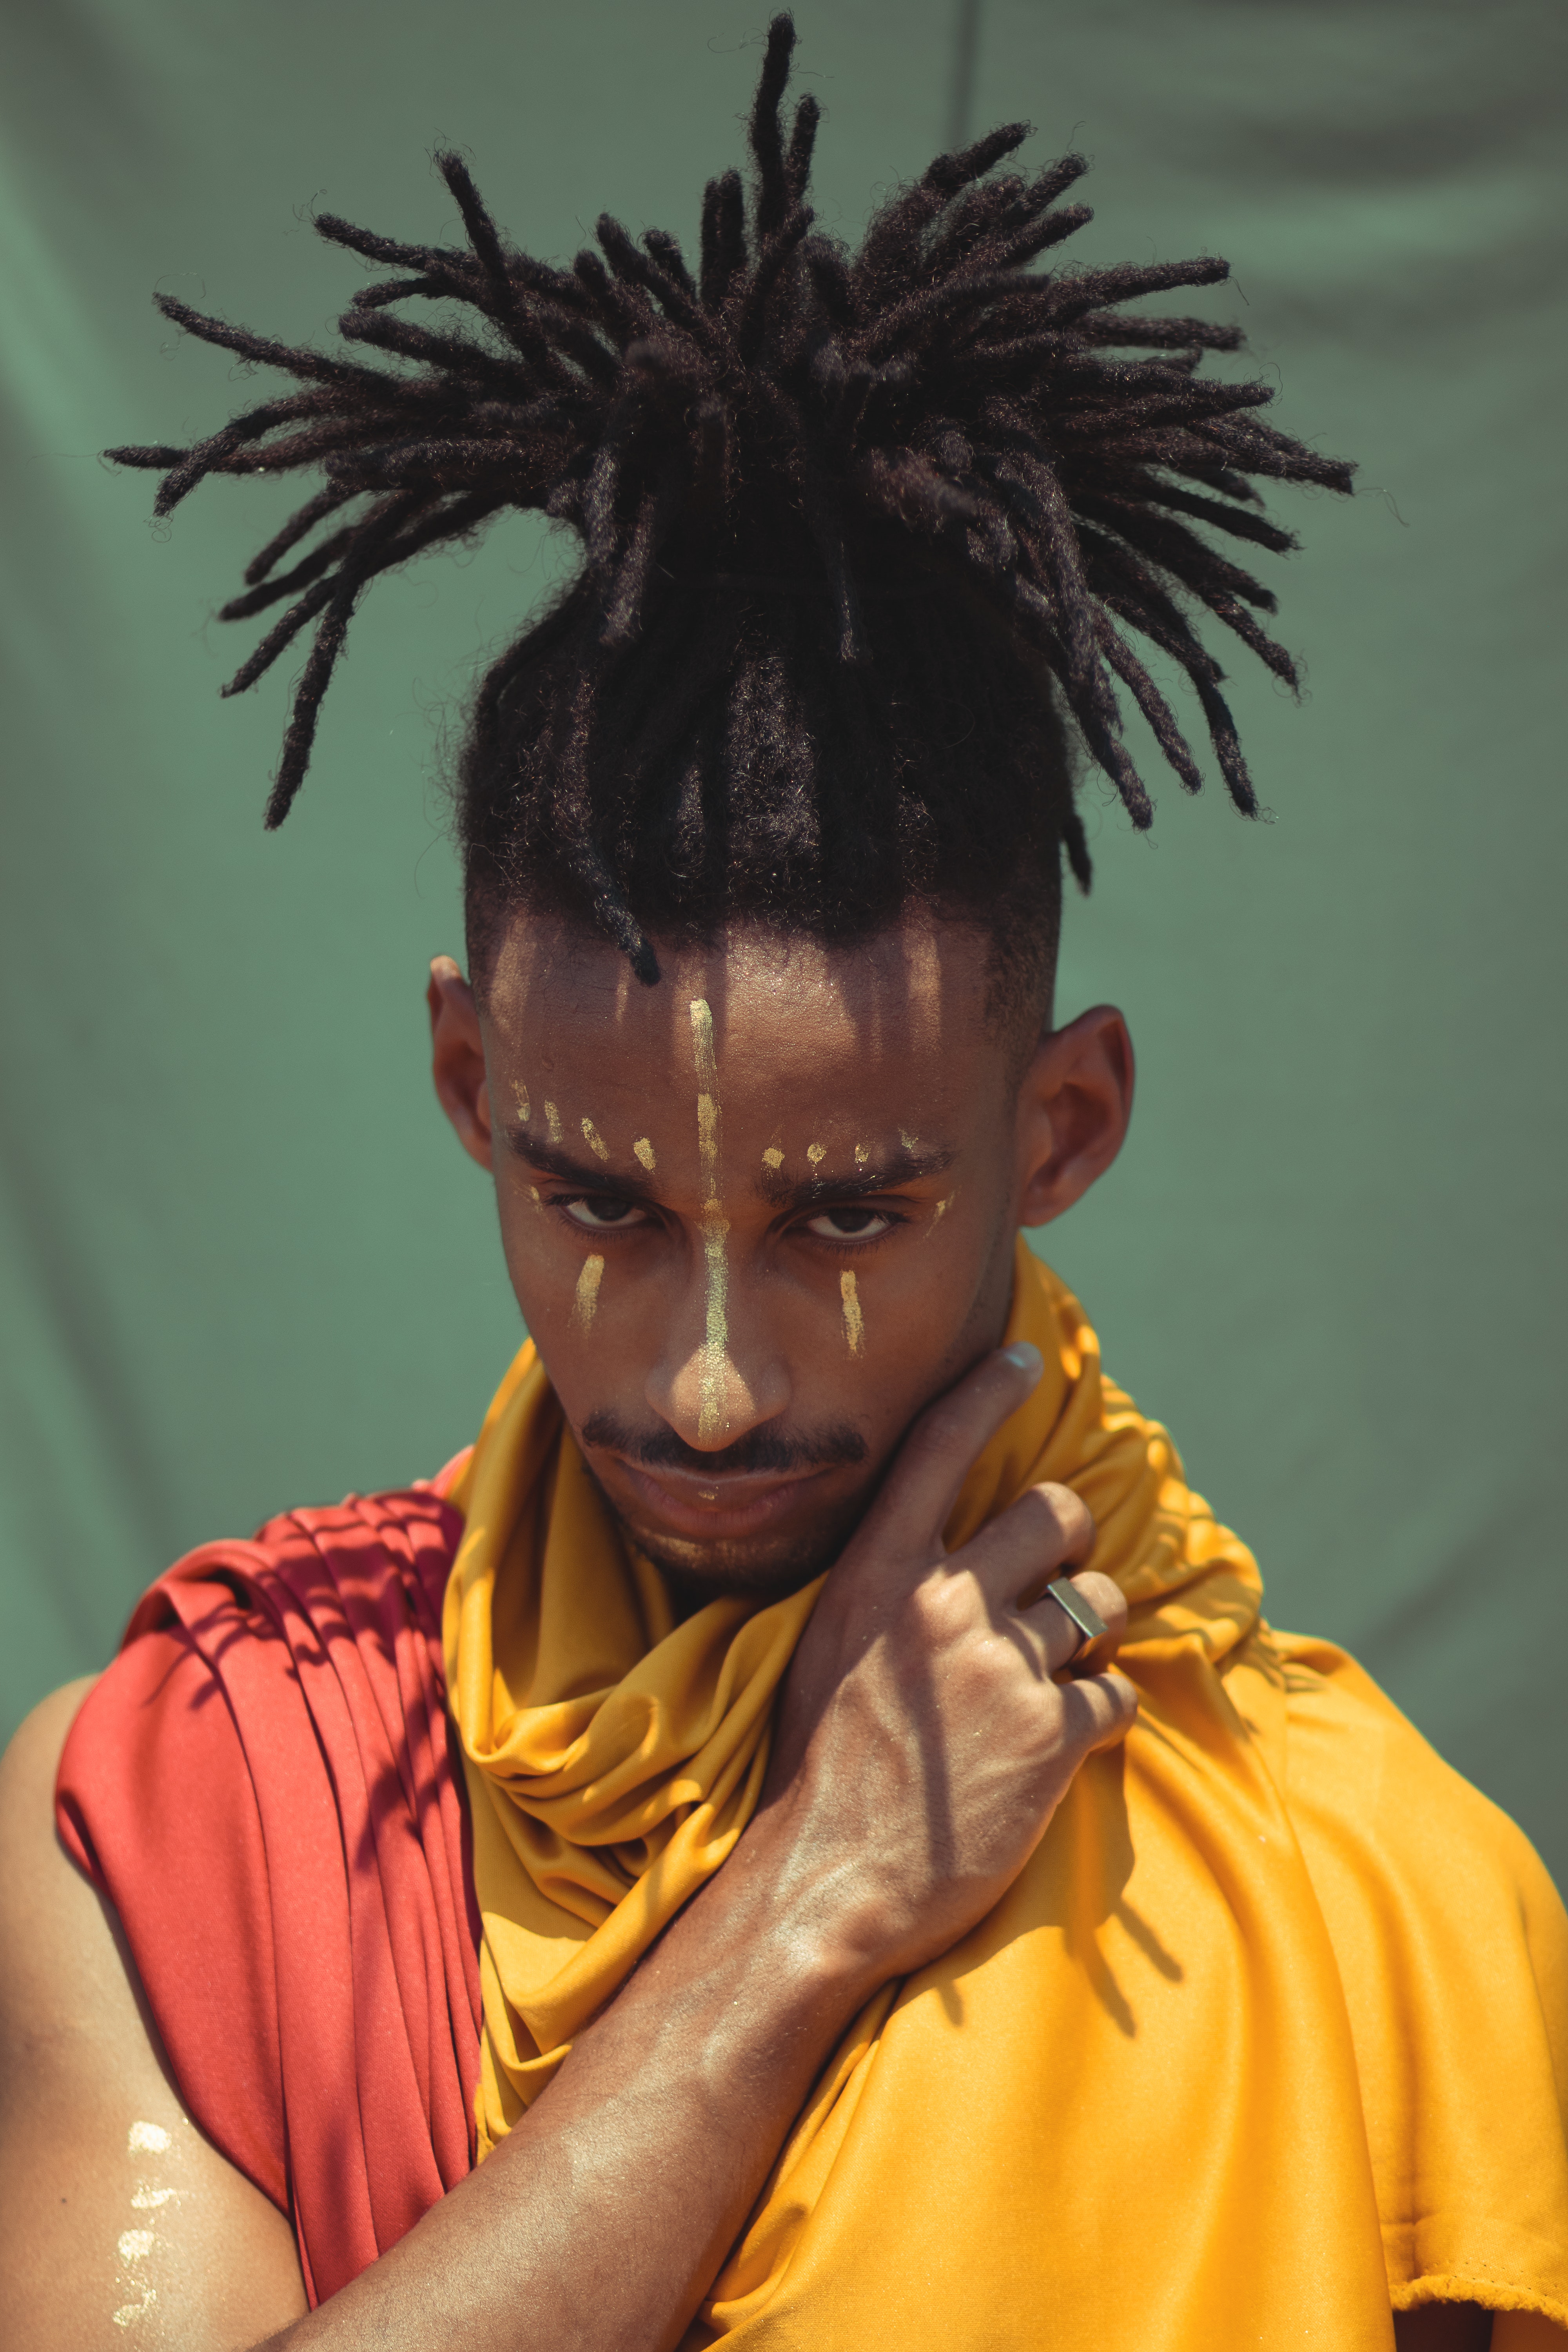
fashion, clothing, forehead, chin, eye, Liberty spikes, human body, cornrows, performing arts, fashion design, event, jewellery, entertainment, happy, necklace, vest, fashion accessory, choreography, performance art, tradition, dreadlocks